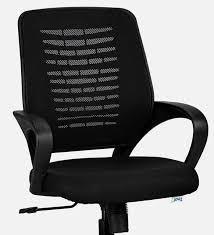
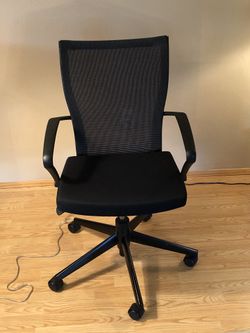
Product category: items_chair
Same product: no